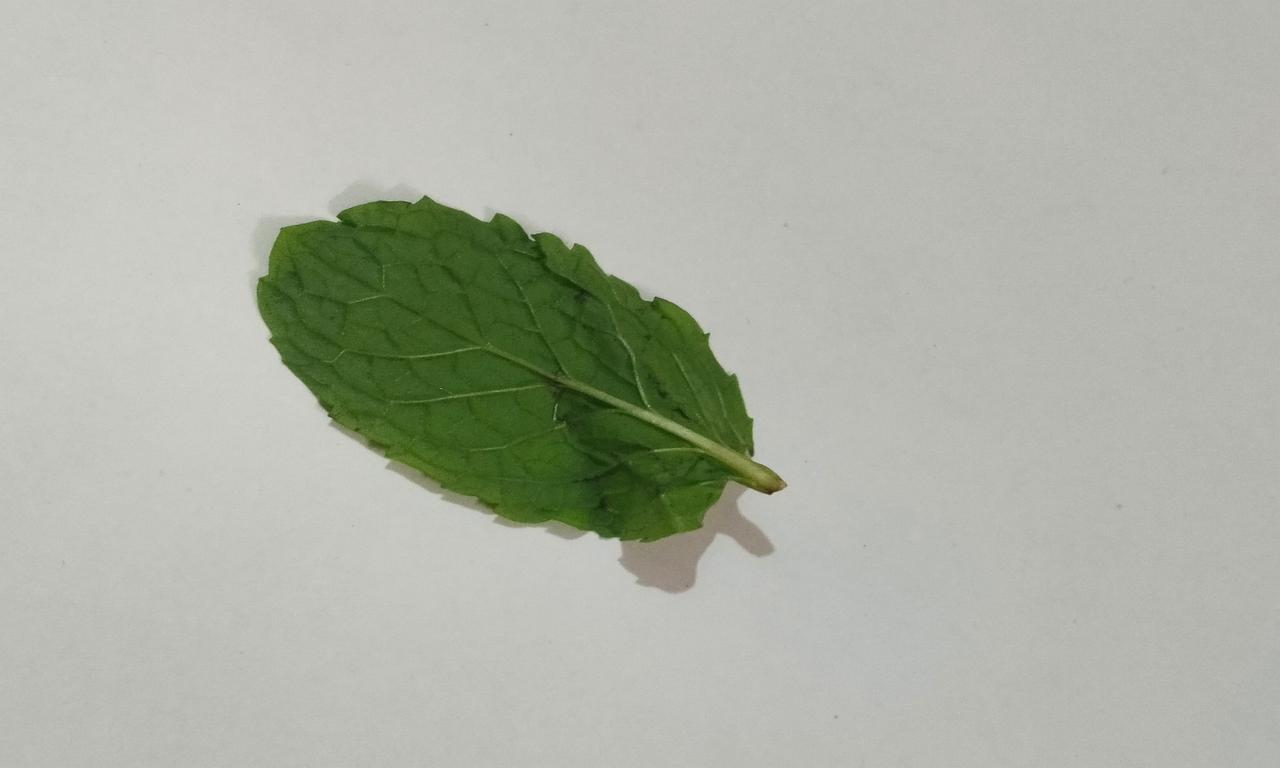
Label: Fresh